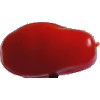
Label: Tomato 2